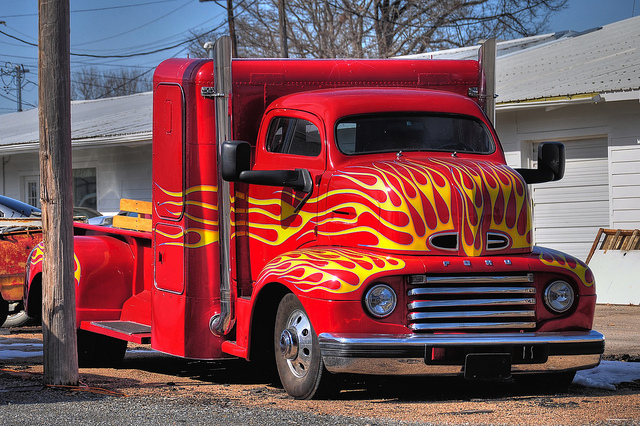
A red truck with a flame paint job.

A red truck with flames sitting in a driveway.

A red hot-rod semi truck traveling down a street.

a big red truck with yellow flames and a white house